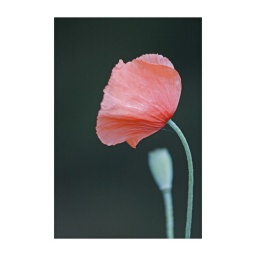
It was taken one day while I was walking along the Rampart river in Dundalk, Ireland